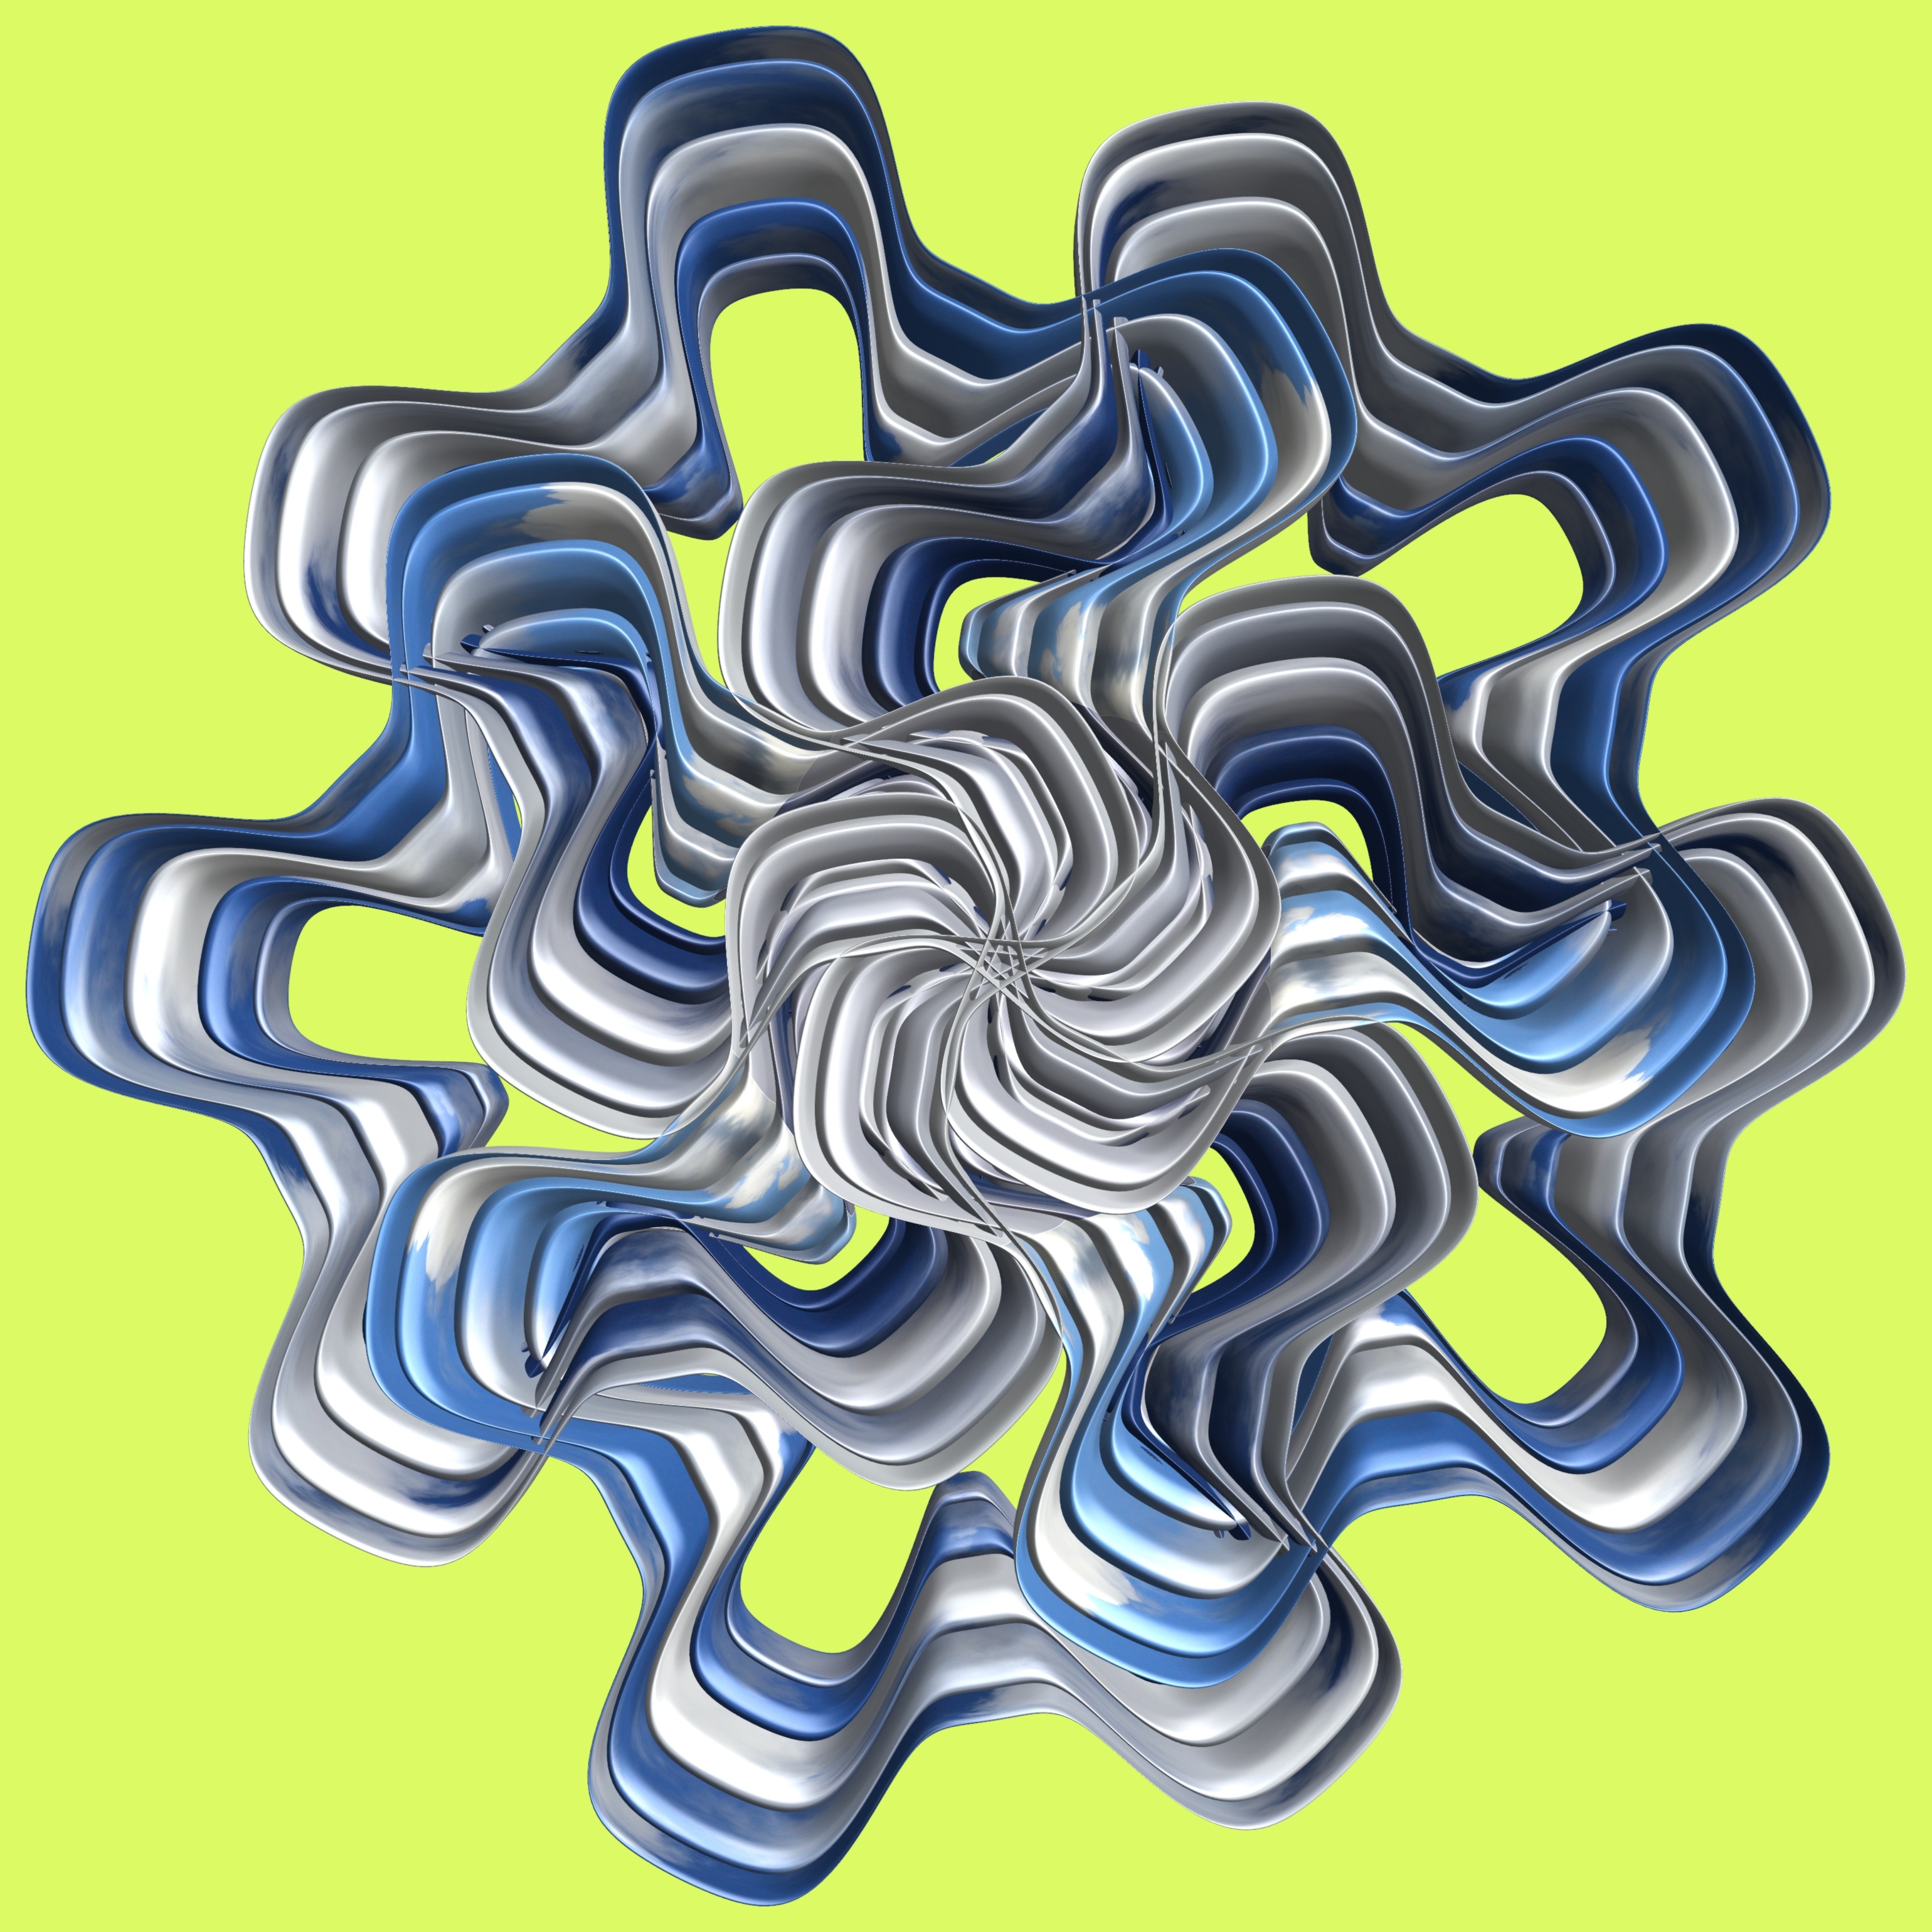
structure, texture, pattern, line, circle, font, drawing, illustration, design, symmetry, 3d, graphic, torus, mathematica, cg, parametricplot3d, code, program, algorithm, mapping